Association for Improving the Condition of the Poor

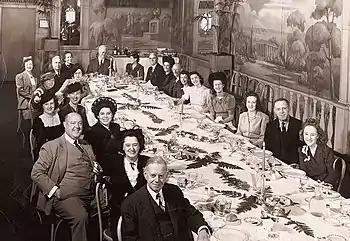
The A.I.C.P. staff Christmas luncheon in 1942

By the early 1850s, the AICP was the most influential charity in New York, and its program was soon imitated in many other American cities. The association stressed character building as a way to end poverty, and took steps to insure that only the "deserving" poor received charity: idlers, malingerers and vagrants were to be sent to workhouses to do hard labor, while the depraved and debased were to be locked up in penitentiaries was a warning to others not to follow their path. Volunteers, usually middle-class Protestant laypersons, worked to get poor people to abstain from alcohol, become more self-disciplined, and acquire the work ethic. At first, the Association employed only male "visitors", but after Hartley's retirement in 1876, it became the first charitable organization to use women for this task as well, beginning in 1879.